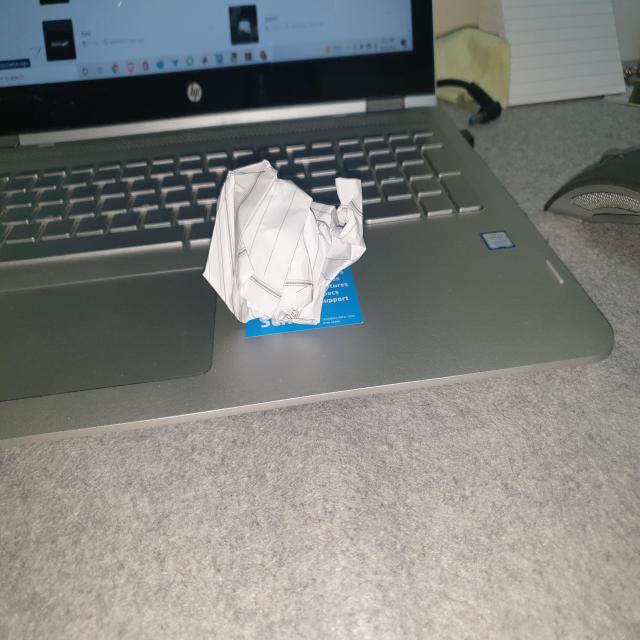
Label: tissues